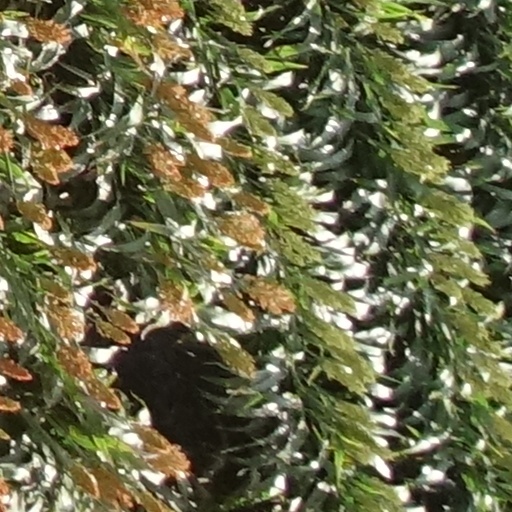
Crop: sorghum